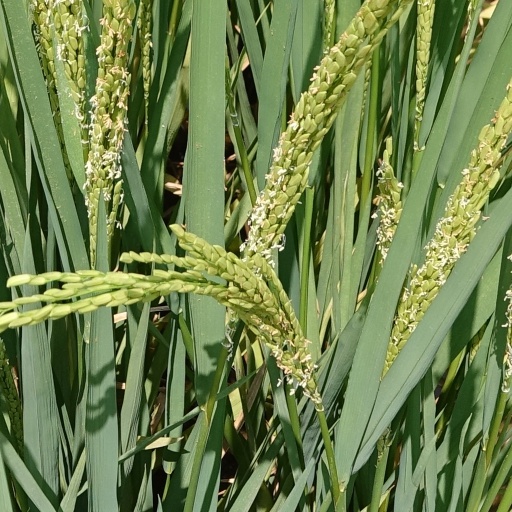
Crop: rice